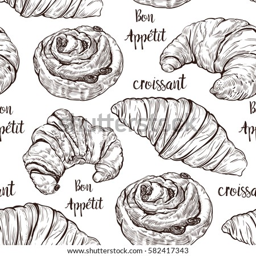
croissant and sweet buns pattern .